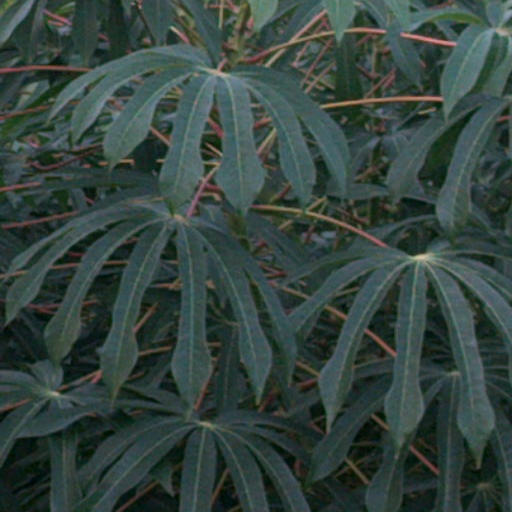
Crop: cassava